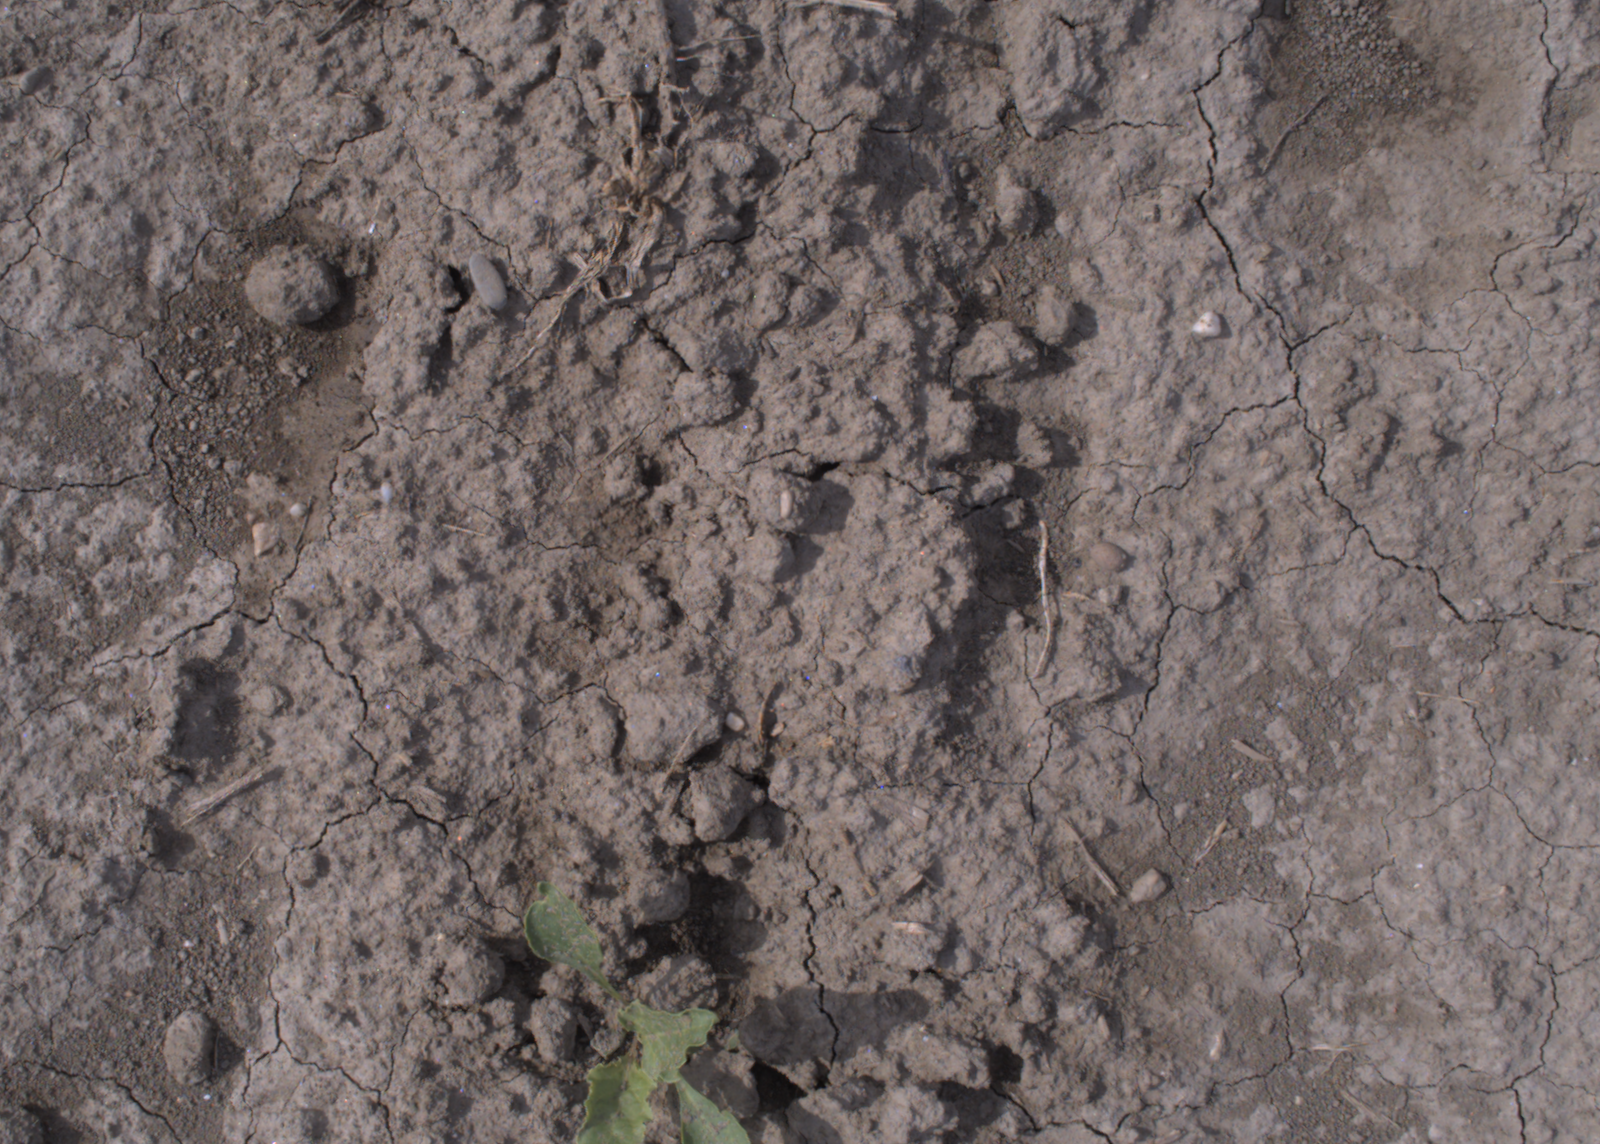
Capture date: 24.08.2020 10:15:49
Weather: mixed
Wind: medium
Seeding date: 21.07.2020
Plant canopy height (mm): 910